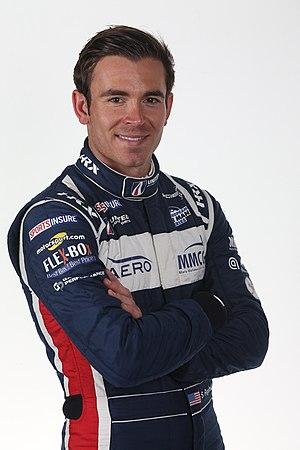
Sean Rayhall, né le 10 mars 1995 à Winston aux États-Unis, est un pilote automobile américain.